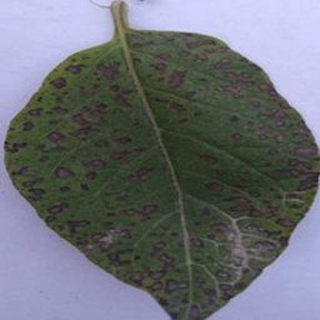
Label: potato_early_blight